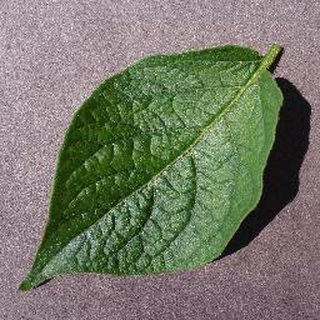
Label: healthy_potato